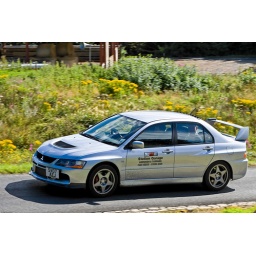
The silver Mitsubishi EVO course car driven by the Clerk of the Course during the Fintray Hillclimb, Sunday 12th August 2007.